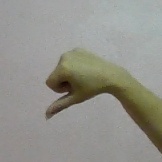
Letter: waw